Pollock-Krasner House and Study Center

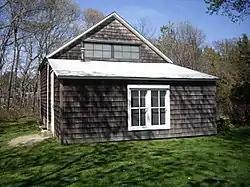
Jackson Pollock's Studio Barn

In November 1945, Jackson Pollock and his wife Lee Krasner moved to what is now known as the Pollock-Krasner House and Studio in Springs in the town of East Hampton on Long Island, New York. The wood-frame house on with a nearby barn is on Accobonac Creek.